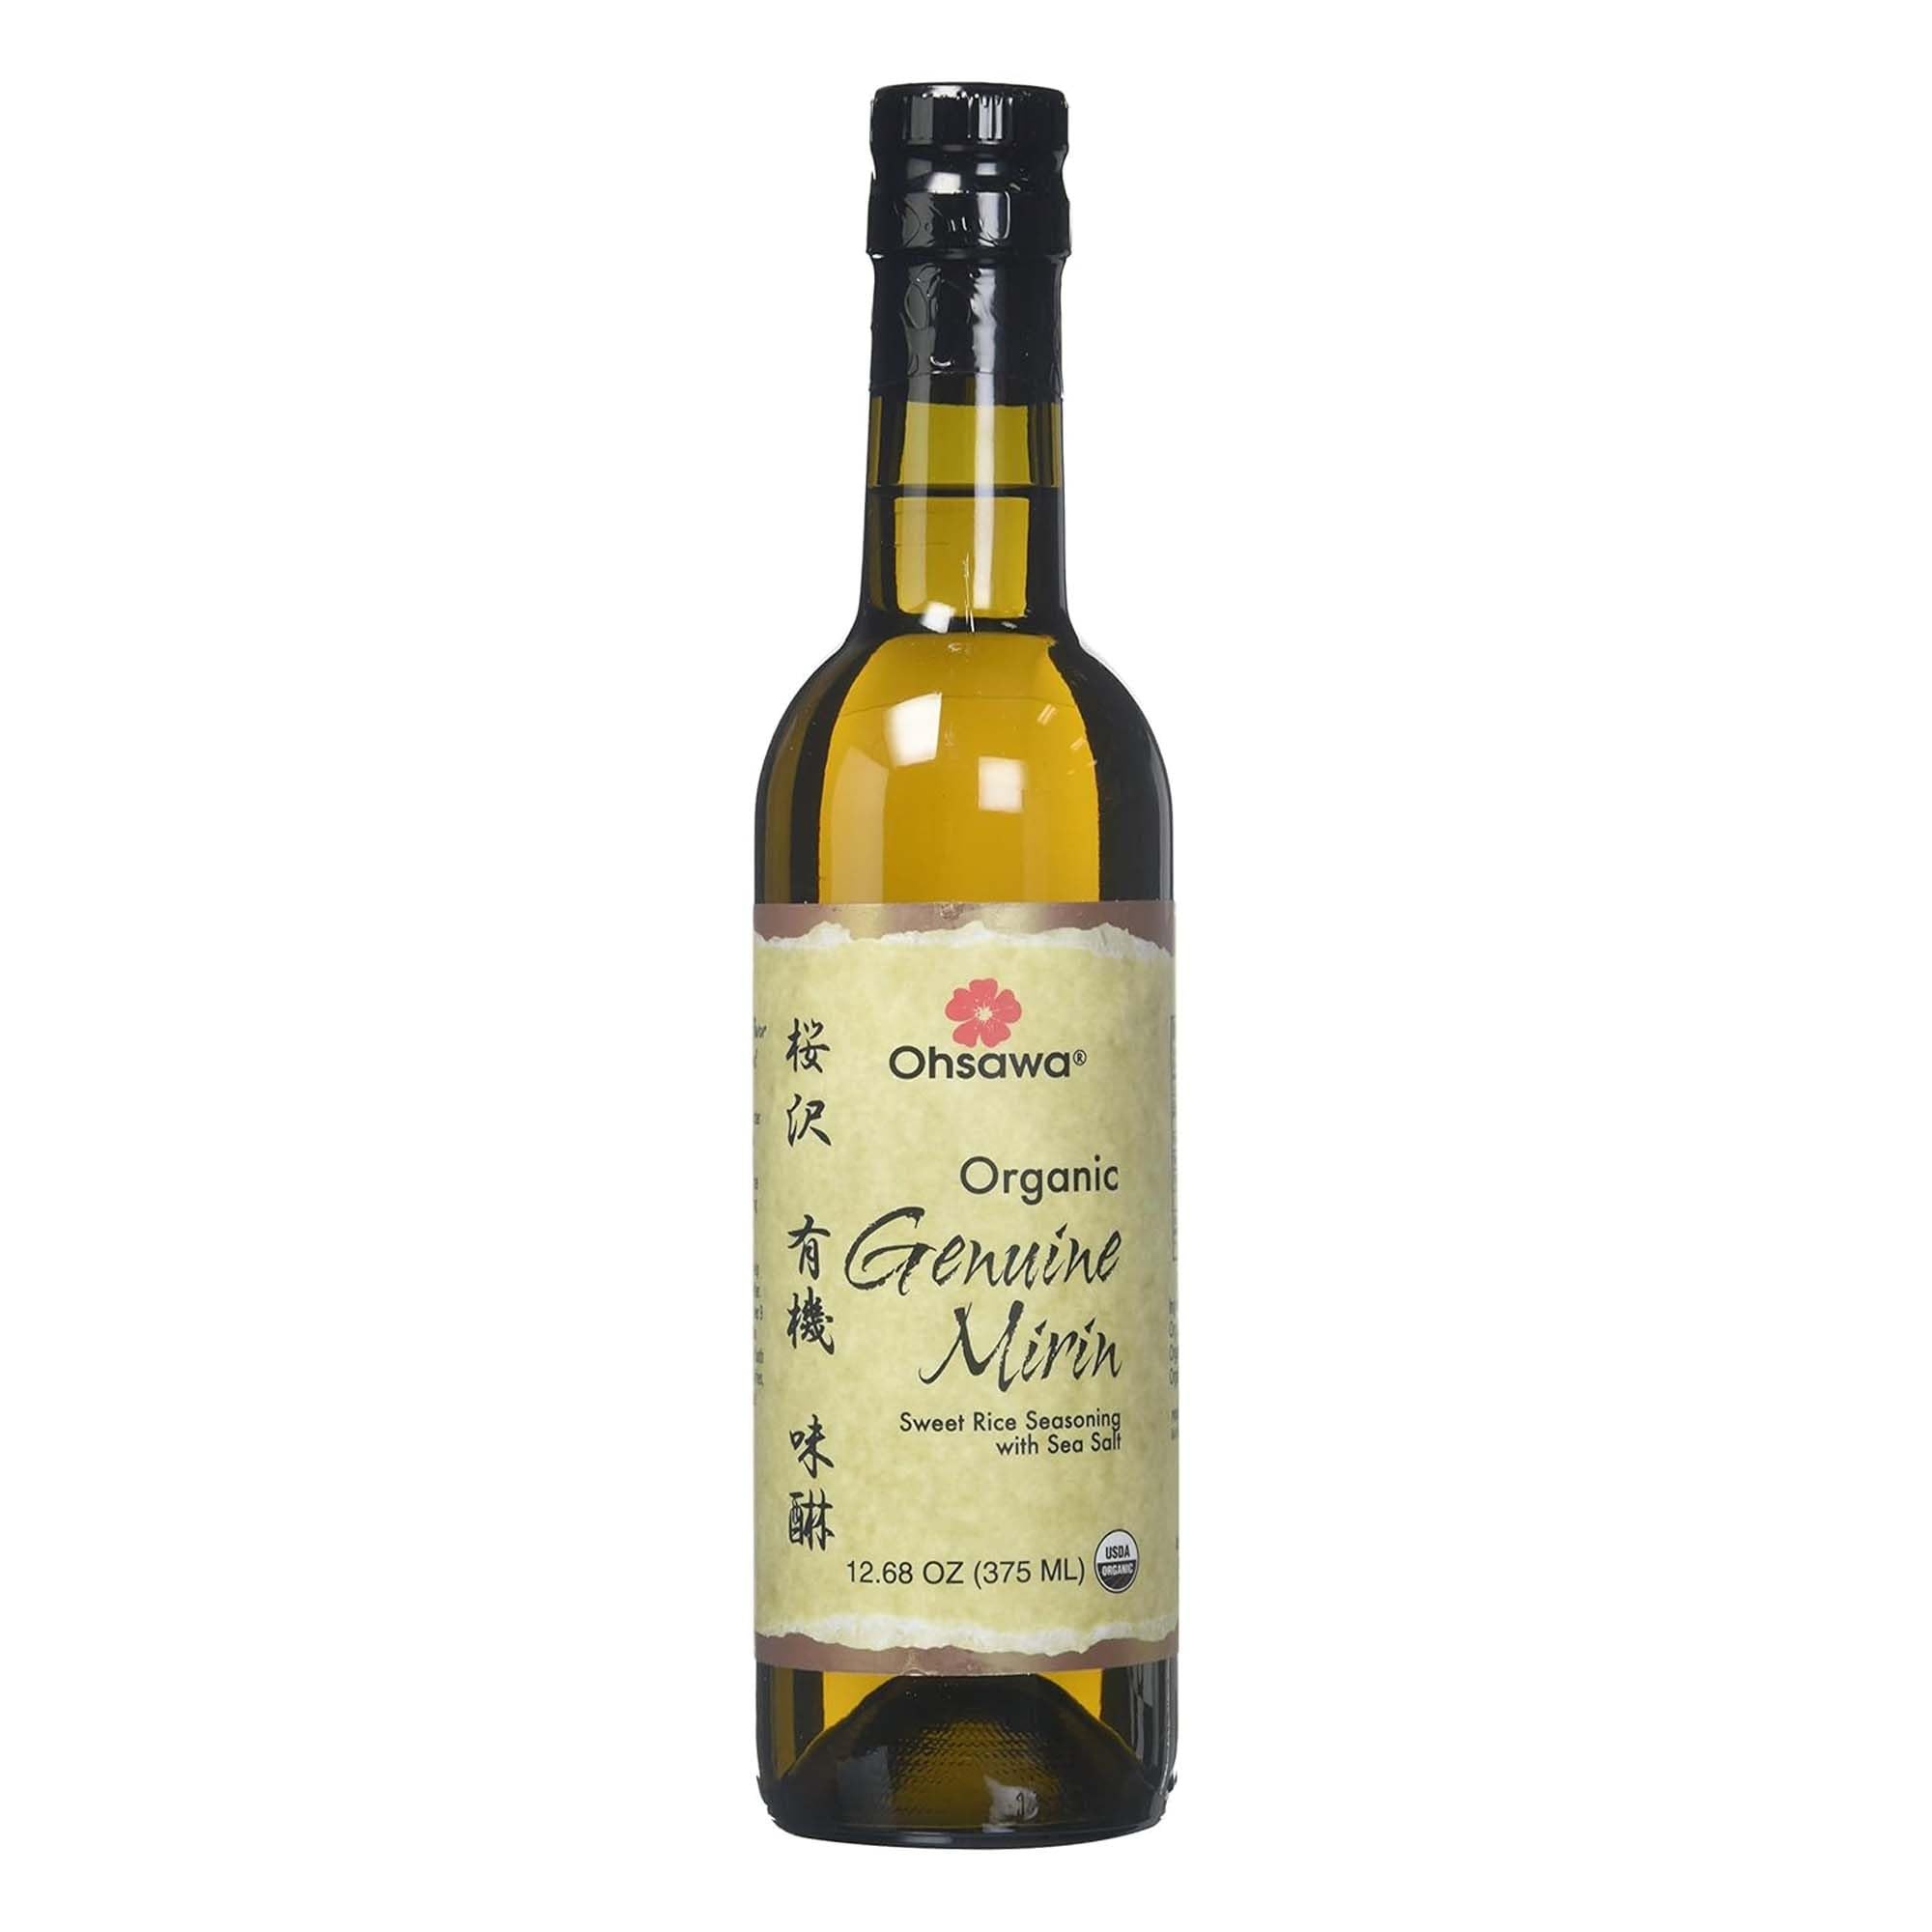
Item Name: Ohsawa Genuine Mirin - Sweet Rice Seasoning Wine for Japanese Cuisine, Aged over 9 Months for Umami Flavor, Handcrafted, Non-GMO, Gluten-Free - 12.68 oz
Bullet Point 1: Naturally Sweet and Rich Flavor: Ohsawa Organic Genuine Mirin offers a mild, natural sweetness that enhances the flavors of both sweet and savory dishes, adding depth to sauces, stir-fries, dips, and desserts
Bullet Point 2: Traditional Japanese Umami: This genuine mirin is an essential ingredient in Japanese cuisine, known for its ability to bring out mouthwatering umami, allowing flavors to meld harmoniously.
Bullet Point 3: 9-Month Natural Fermentation: Crafted through a meticulous 9-month fermentation process, this mirin develops a thick, golden consistency and a complex flavor profile that elevates any dish.
Bullet Point 4: Enhances Appearance and Texture: Adds a subtle sheen and appetizing luster to foods, giving them a glazed look that’s as visually appealing as it is delicious.
Bullet Point 5: Pure Organic Ingredients: Made with organic sweet rice, distilled rice wine, rice koji, and sea salt, this mirin is authentically brewed in Japan using premium quality ingredients for a true taste experience.
Value: 12.68
Unit: Fl Oz

Price: 15.895